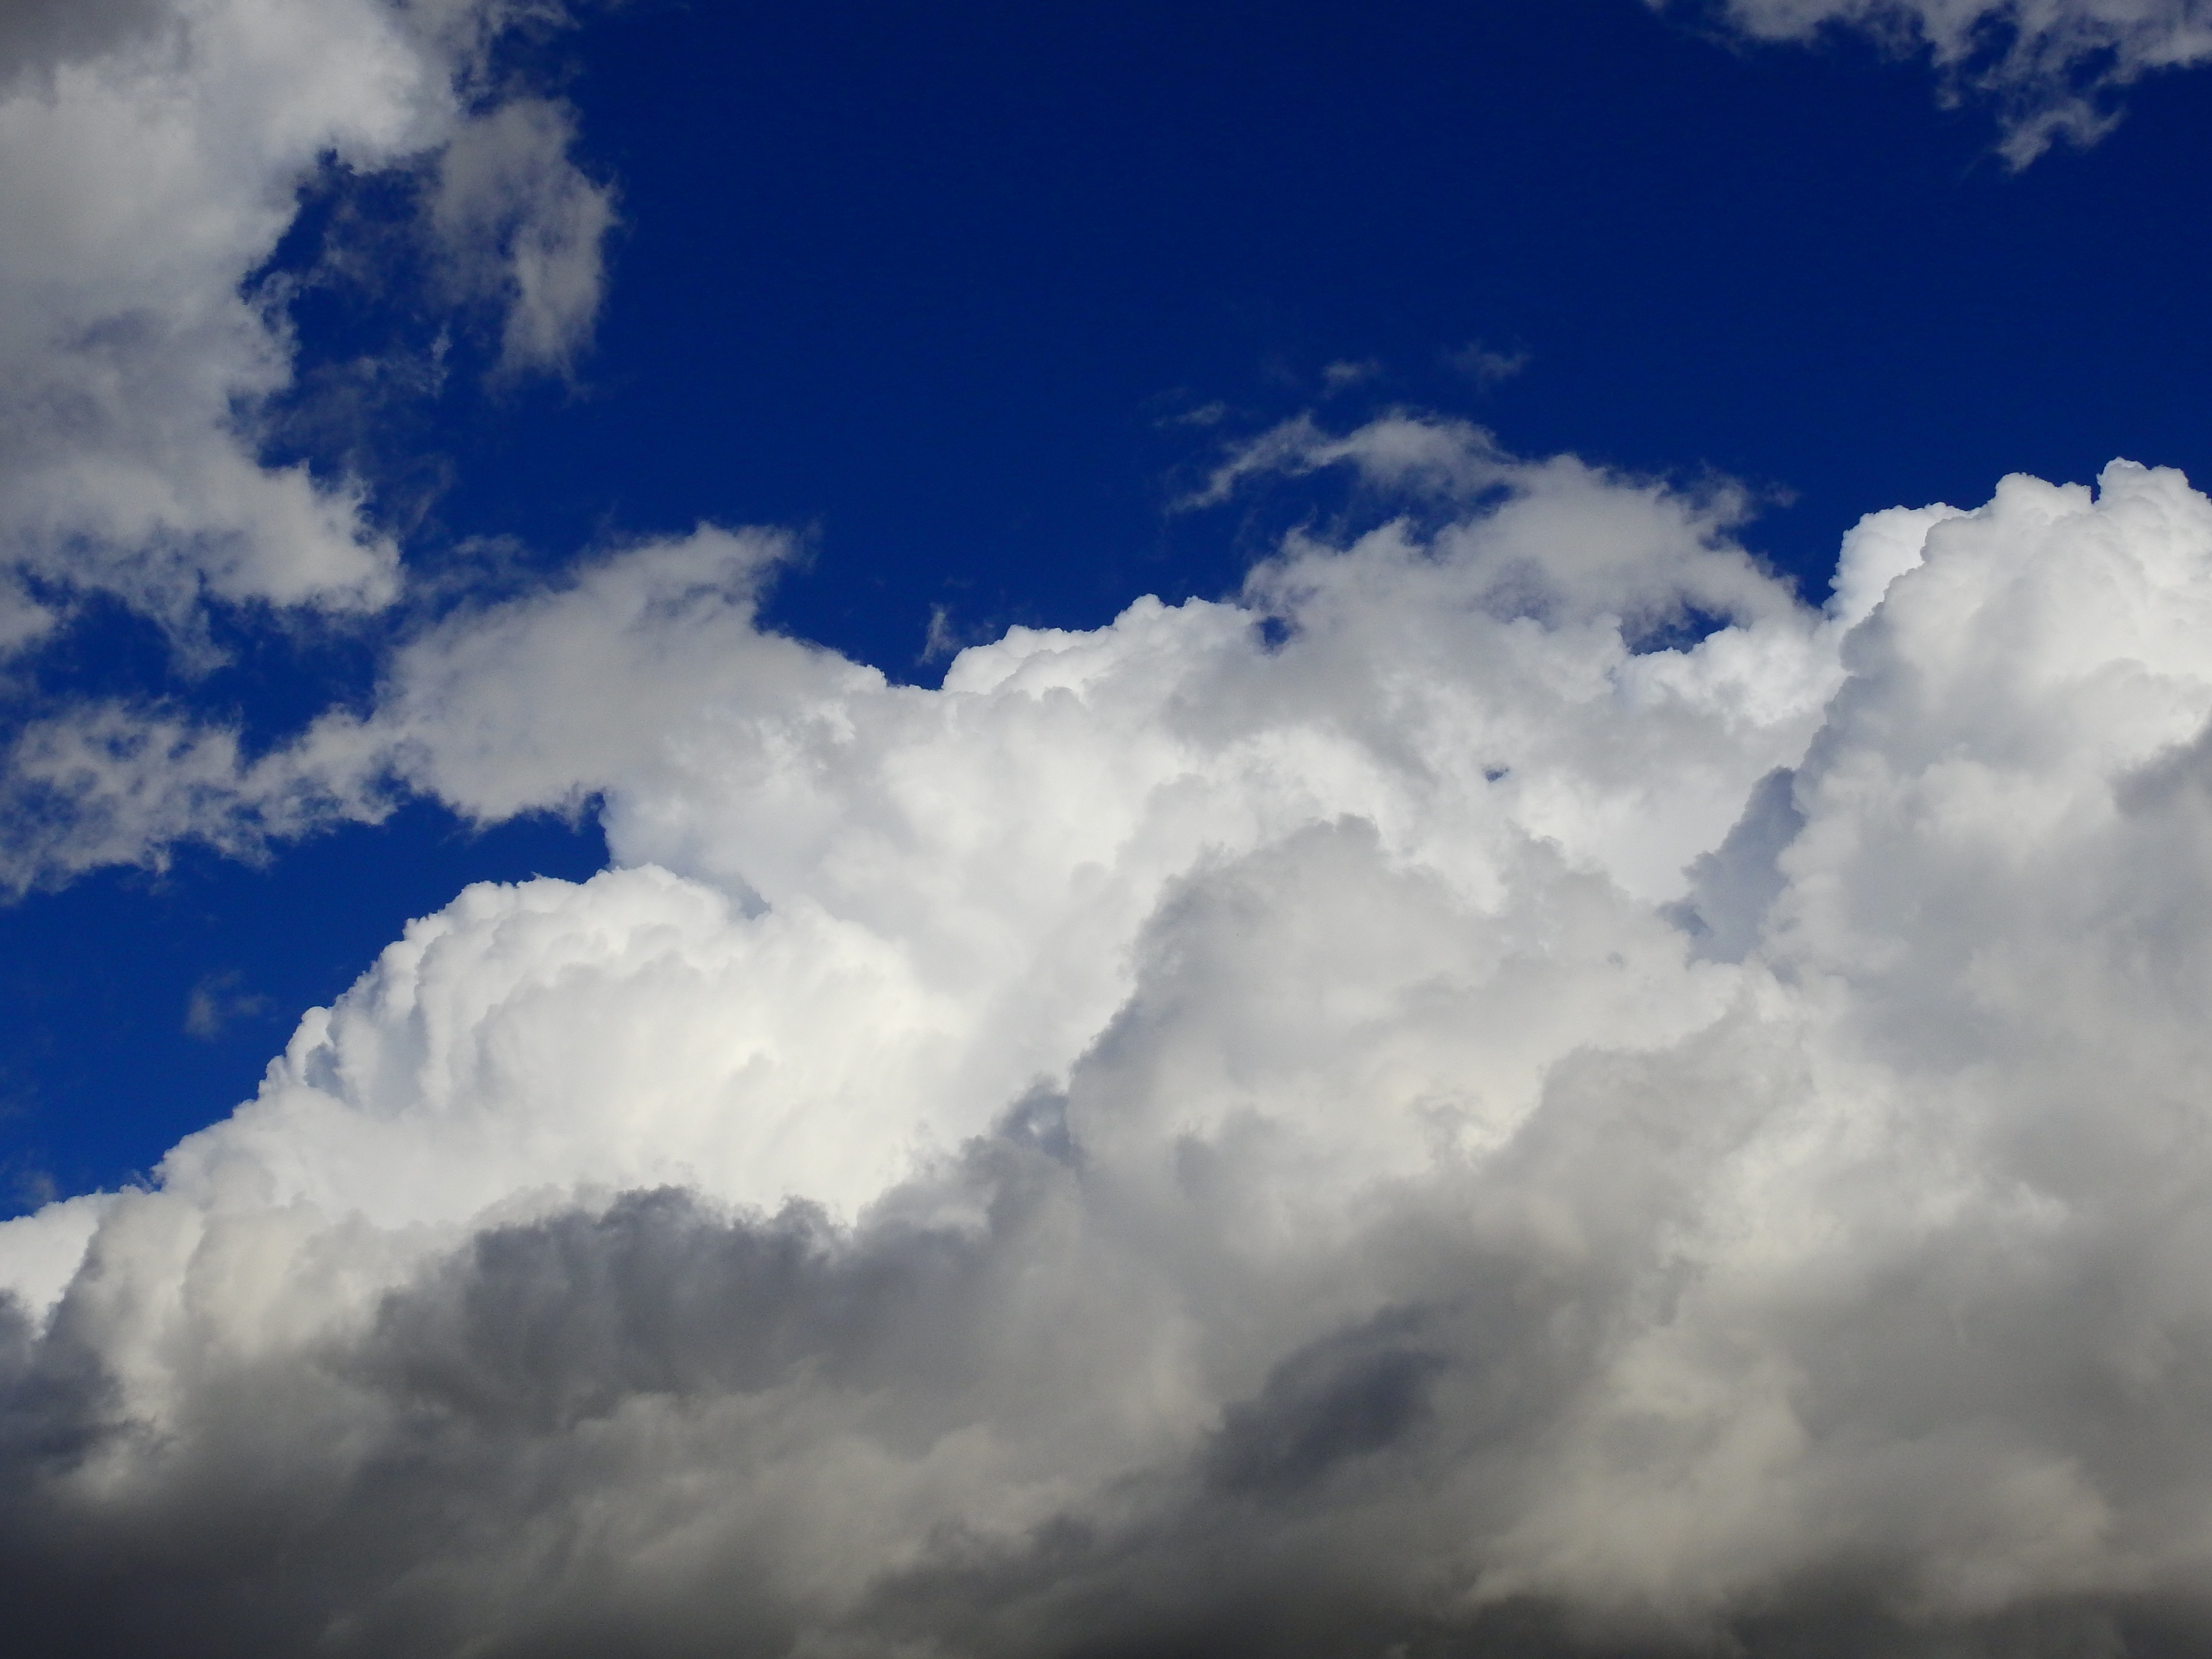
landscape, nature, cloud, sky, sunlight, steam, atmosphere, daytime, fluffy, weather, cumulus, blue, clouds, day, cotton, mood, impression, meteorological phenomenon, atmosphere of earth